Nakul Abhyankar

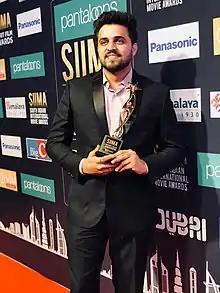
Nakul at SIIMA awards, 2018

Nakul Abhyankar (born 25 May 1990) is an Indian playback singer, music composer and sound engineer. He has sung in Kannada, Tamil, Telugu, Malayalam and Tulu. He is best known for his songs "Love You Chinna" from the film "Love Mocktail" composed by Raghu Dixit, "Thumbi Thumbi" from the film "Cobra" composed by A. R. Rahman, "Neeli Kannumalo", a solo from the Telugu dubbed film "Nawab", "CEO in the House" from the Tamil film "Sarkar" and Azhage from Tamil movie "Action".